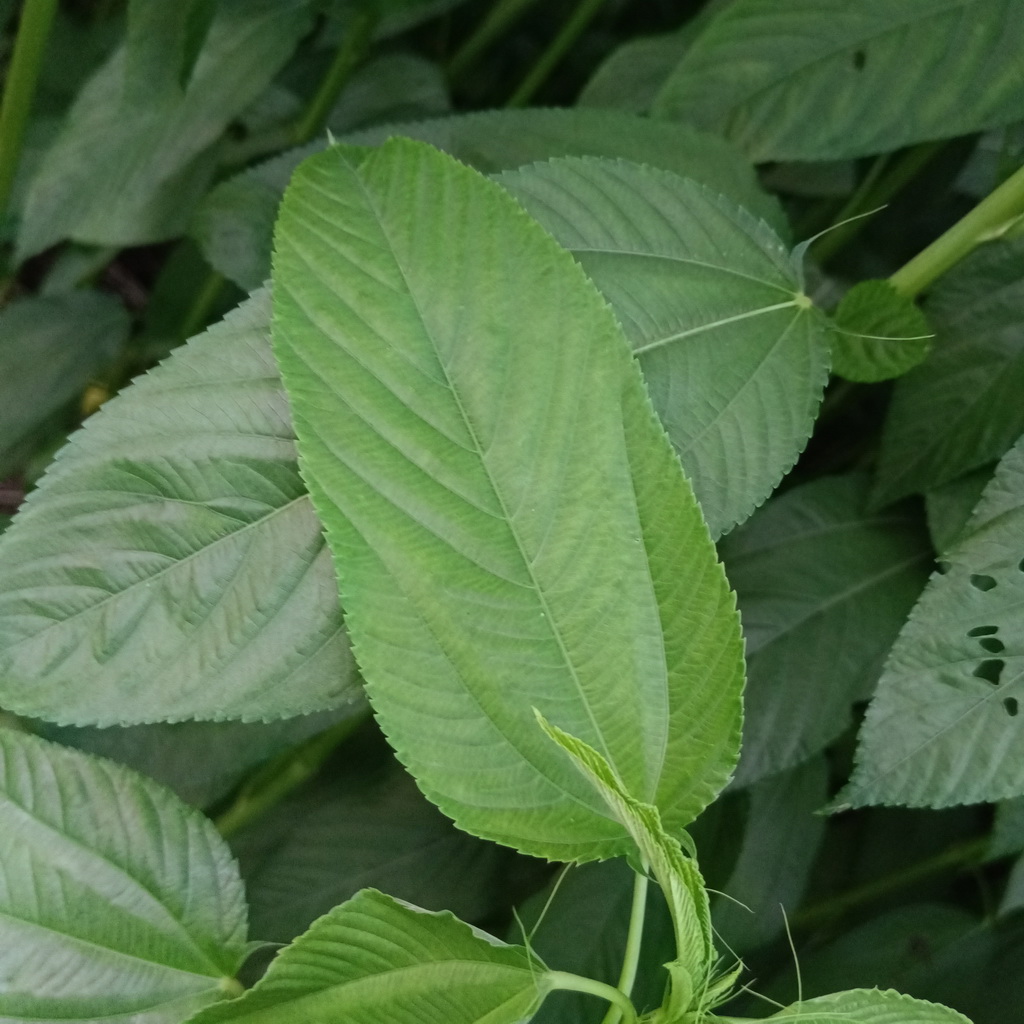
Label: Fresh